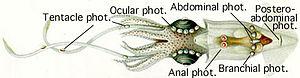
Les calmars, aussi appelés calamars, ou teuthides constituent un groupe morphologique, apparu au début du Jurassique, de céphalopodes décapodes marins regroupant près de 300 espèces. La plupart des espèces n'ont pas de nom vernaculaire spécifique et sont donc désignées en français sous le nom générique de « calmar ». Il en est de même pour le terme encornet, autre nom vernaculaire plus particulièrement utilisé lorsque ces animaux sont considérés en tant que comestibles ou appâts de pêche. L'ordre des Teuthida, qui regroupait tous les calmars, est désormais considéré comme obsolète parce que paraphylétique. Il est maintenant séparé en Myopsida et Oegopsida.
Les calmars perlés ou lycoteuthidés forment une famille de céphalopodes décapodes.